Describe the emotion expressed in this image:  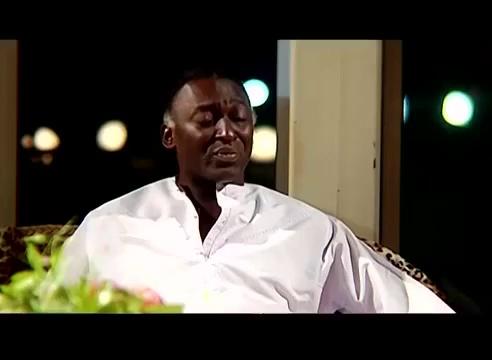
This person displays Suffering, valence and arousal with low intensity.